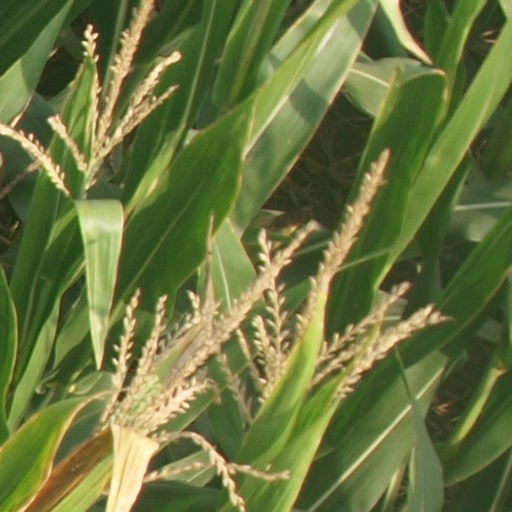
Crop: maize; corn